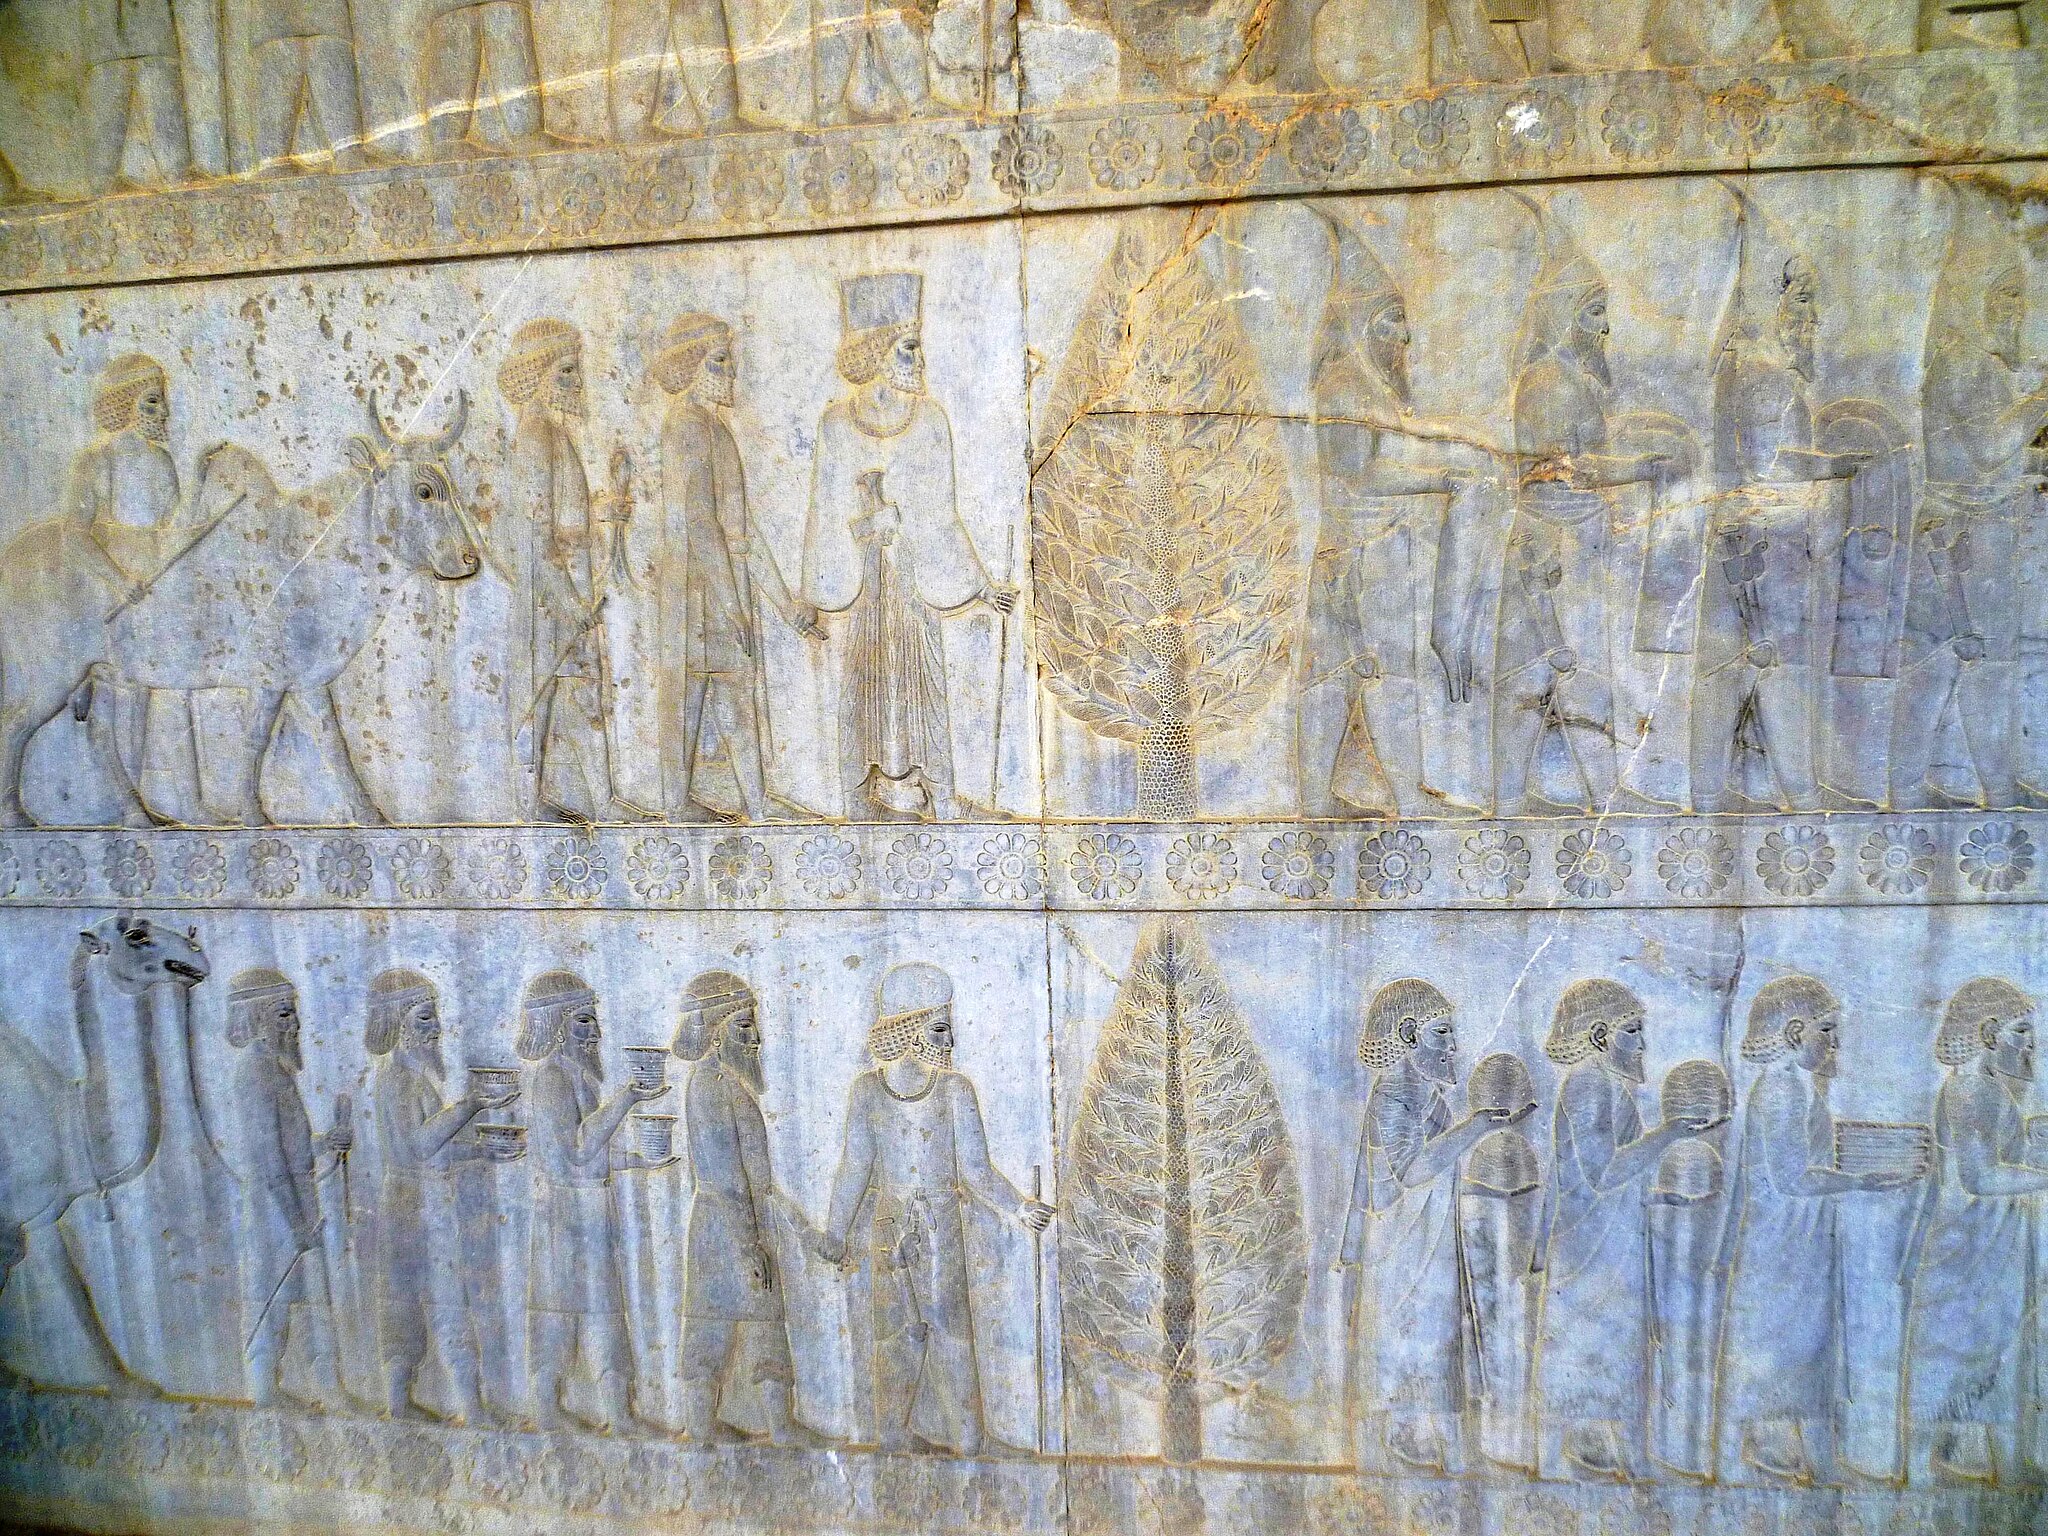
Title: Apadana eastern stairs Persepolis 2014 (3)
Description: Apadana eastern stairs, Persepolis, Iran
Date: 2014-04-09 10:18:34
Categories: Self-published work, April 2014 in Iran, 2014 in Persepolis, Apadana eastern stairs, Fundacja Kontroli Społecznej Nomos - Iran